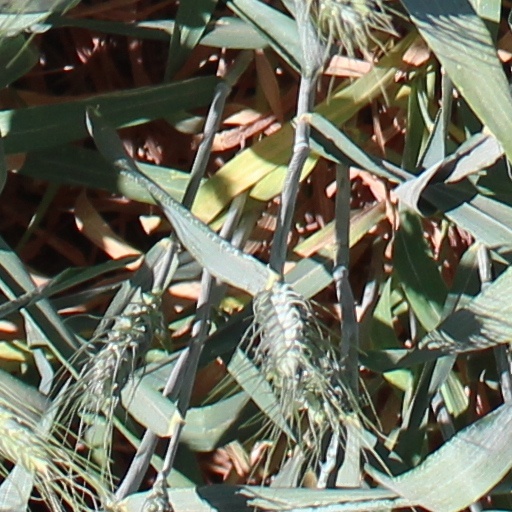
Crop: wheat